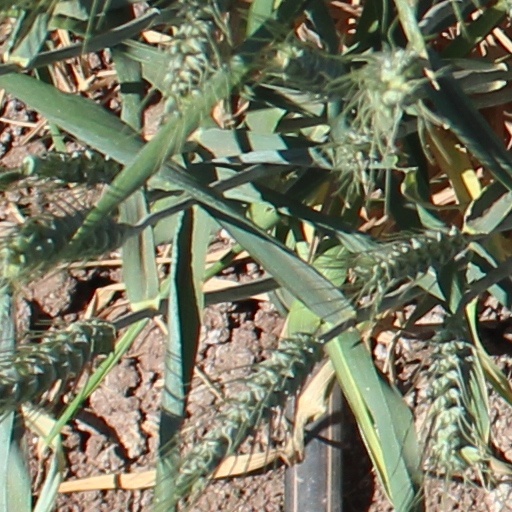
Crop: wheat